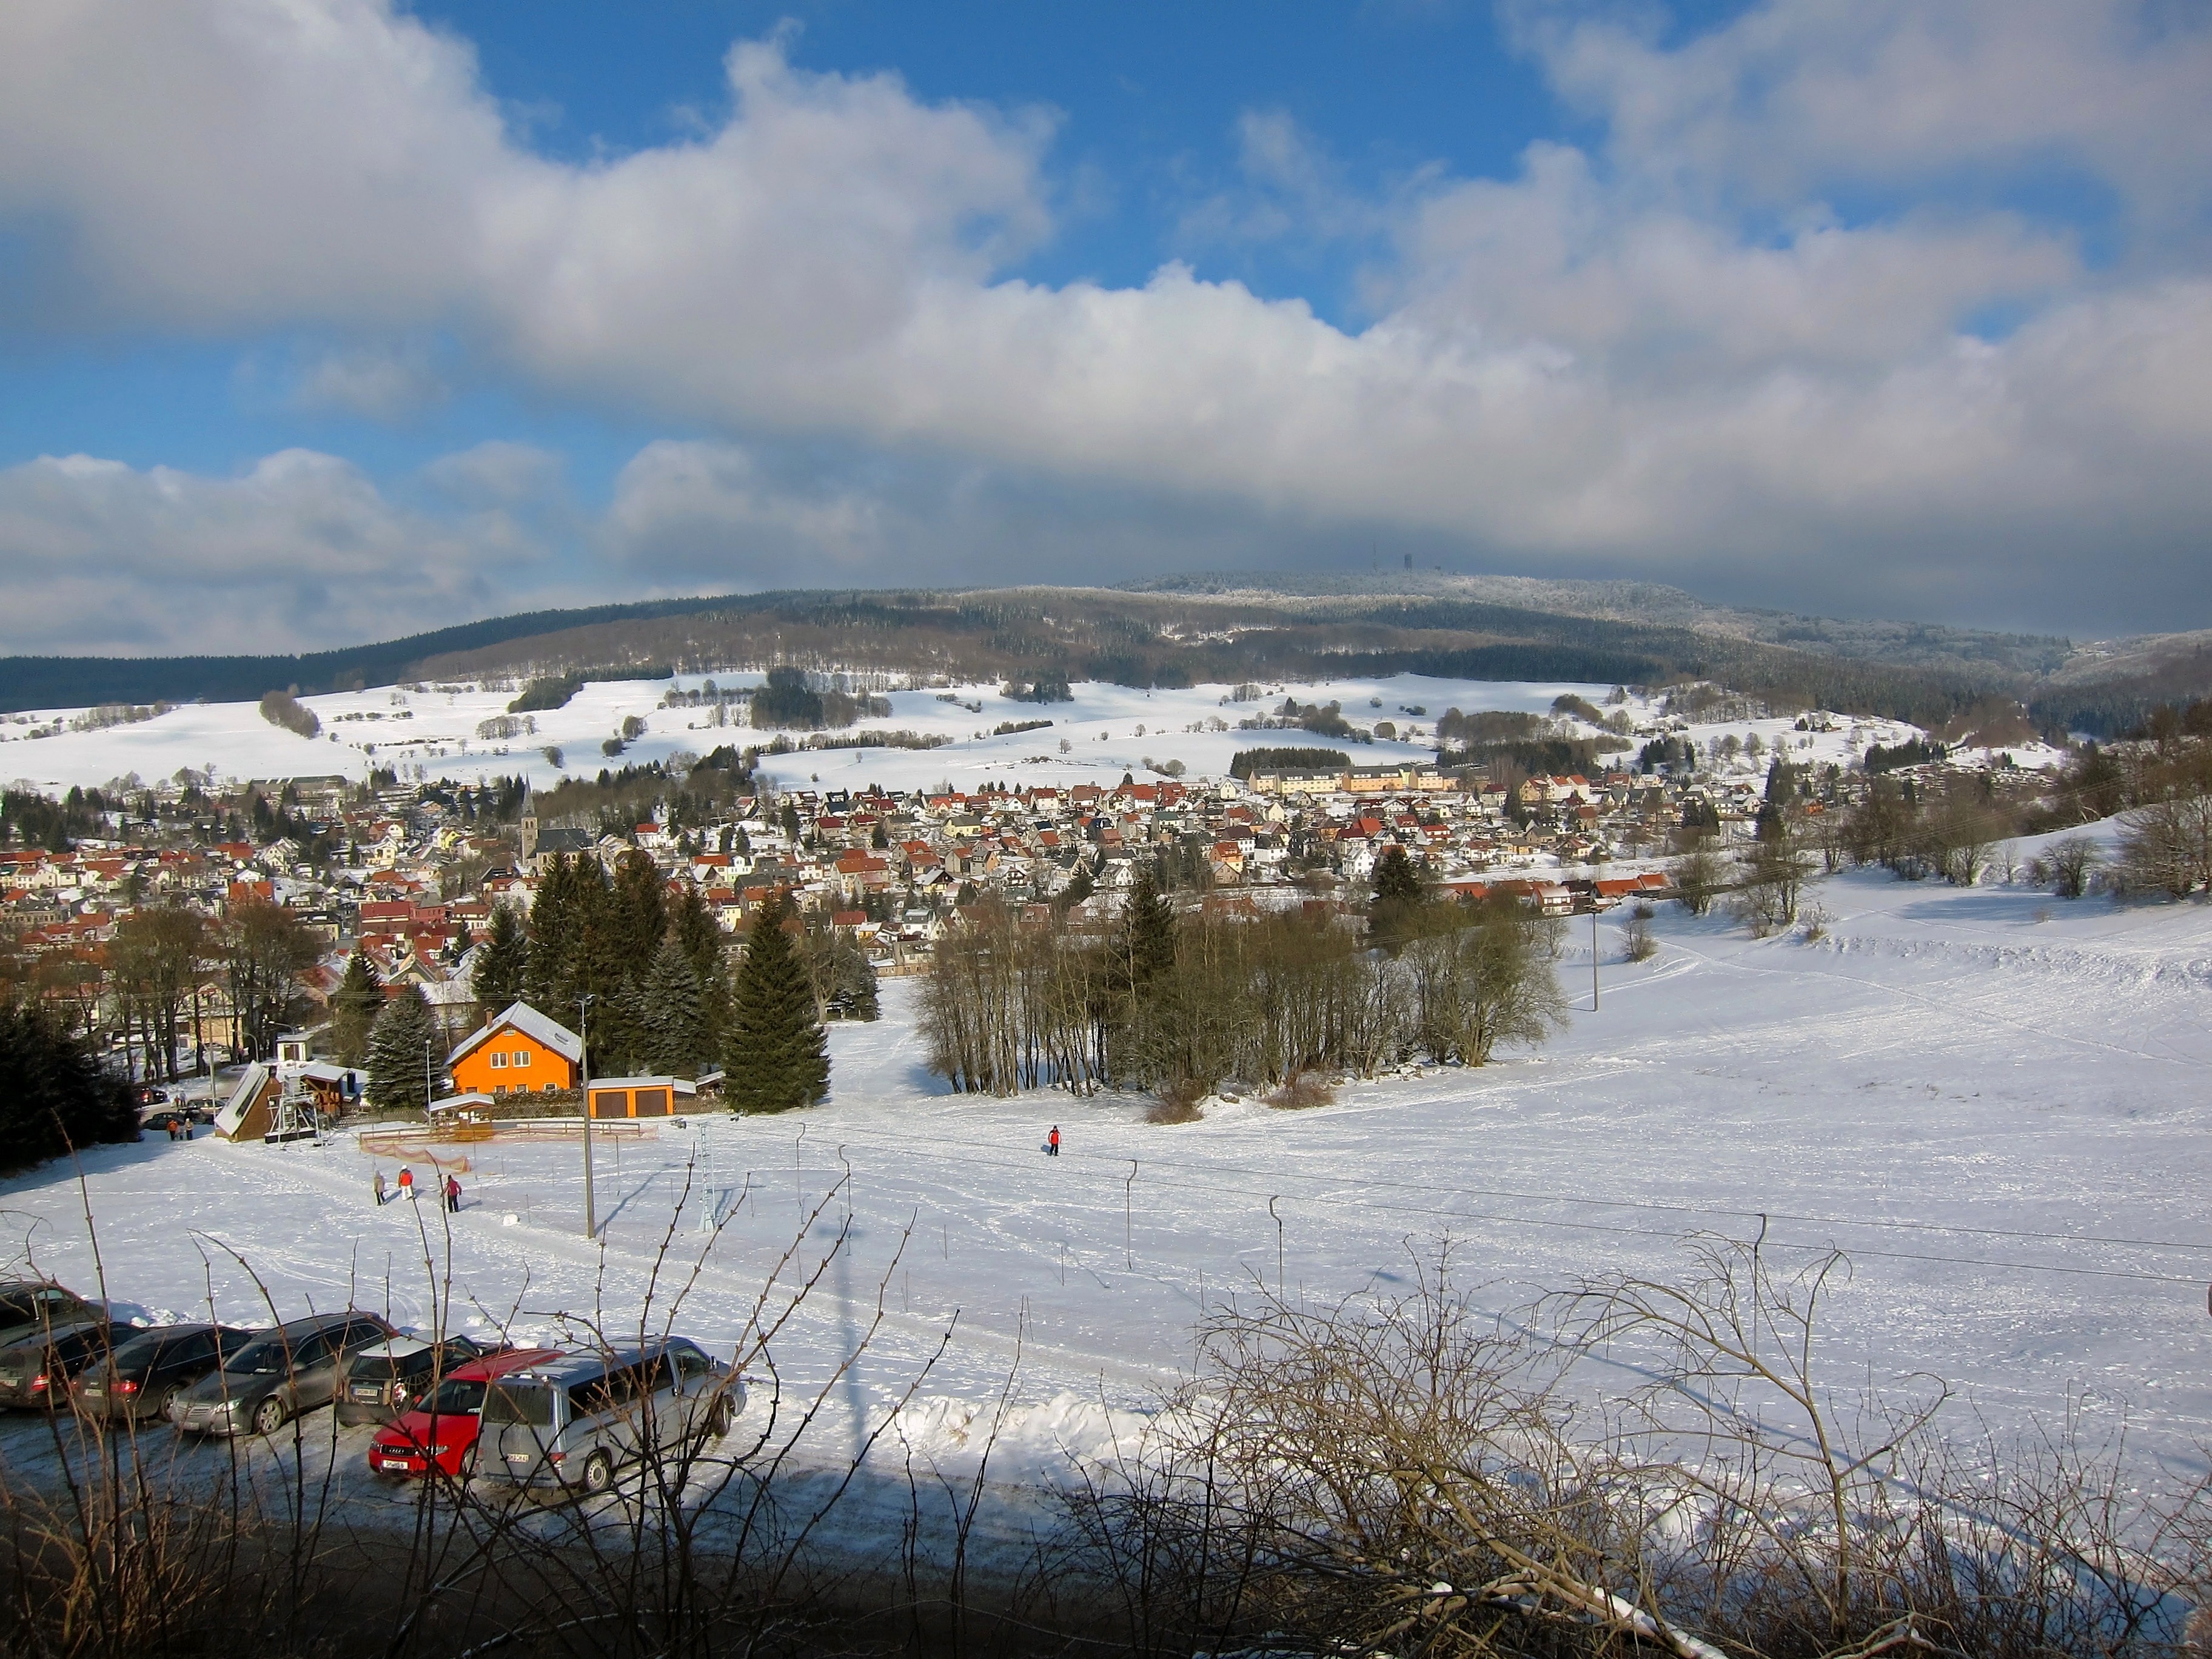
landscape, nature, forest, mountain, snow, winter, cloud, architecture, sky, field, countryside, morning, hill, lake, town, urban, mountain range, country, panorama, ice, scenic, weather, season, trees, woods, outside, clouds, buildings, mountains, cars, germany, autos, aerial photography, mountainous landforms, brotterode